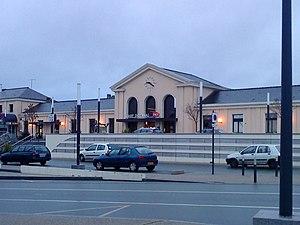
Façade du bâtiment voyageurs de la gare de Laval (Mayenne, France)